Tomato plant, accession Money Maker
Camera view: bottom (45 deg); turntable rotation: 330 degrees
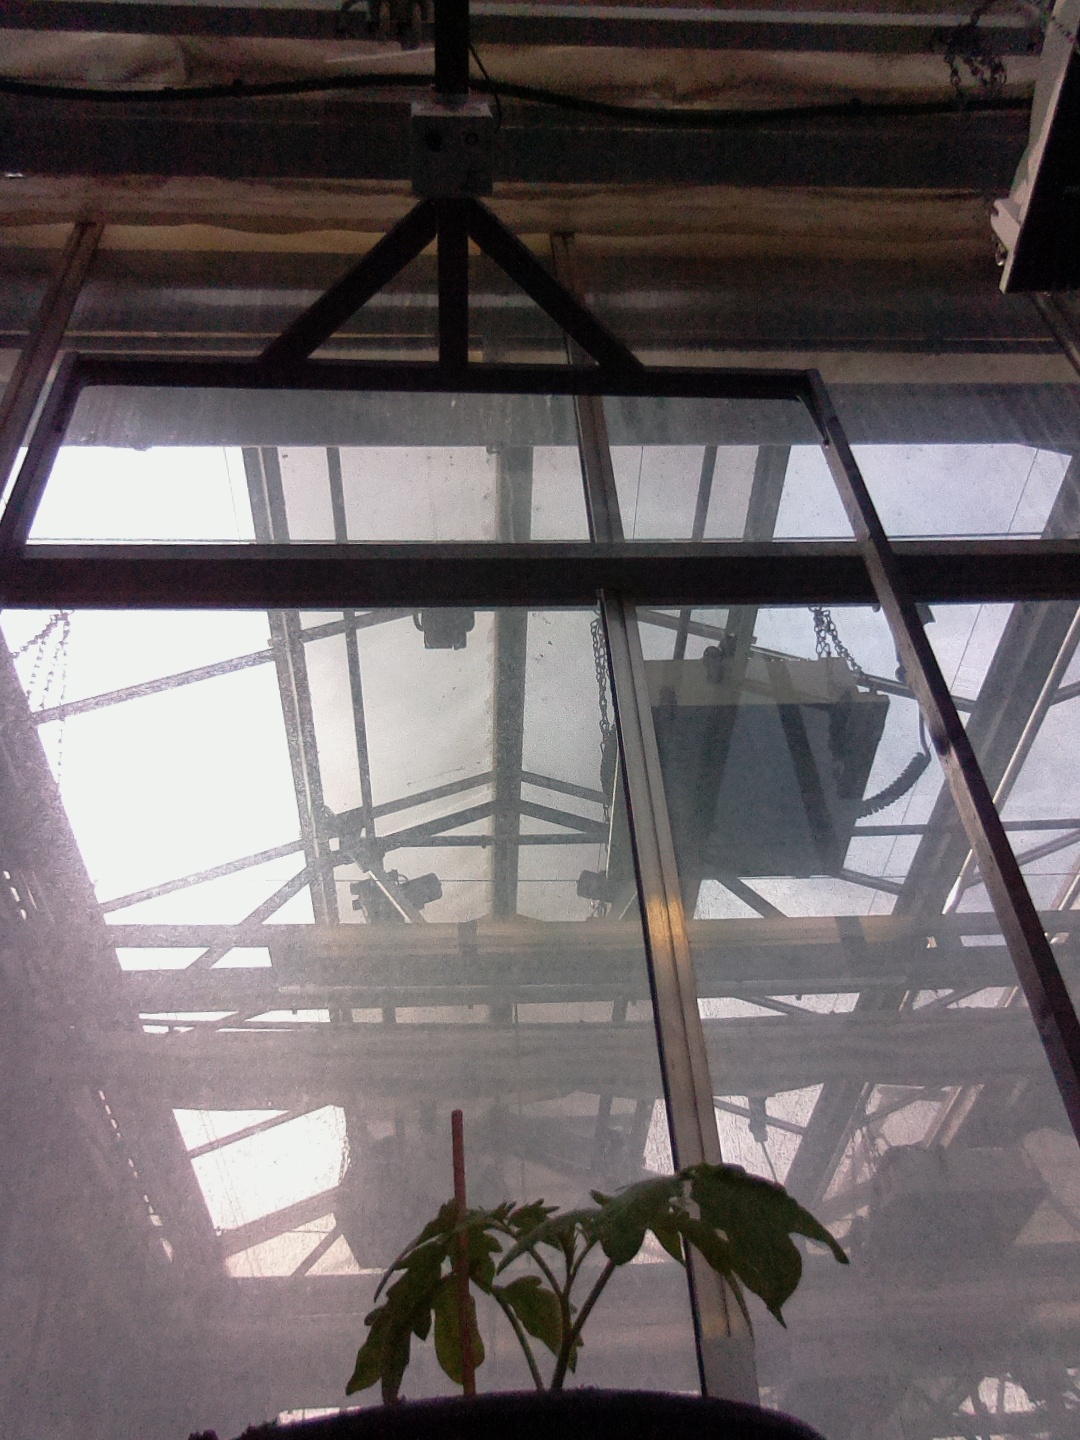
BBCH growth stage 13: 6 of true leaves visible